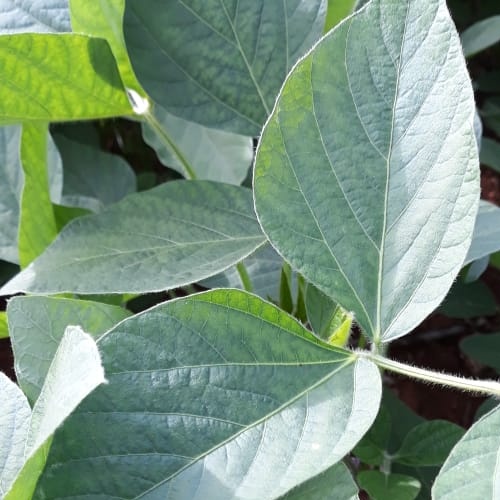
Label: Healthy